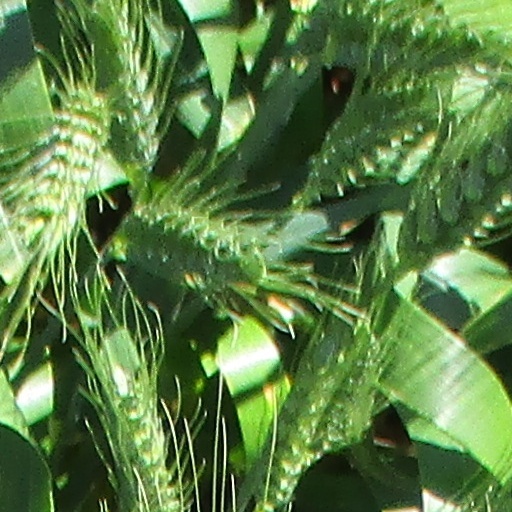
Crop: wheat